Niloofar Rahmani

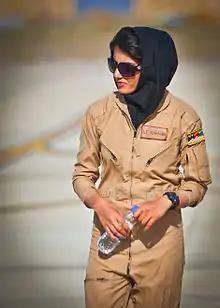
2nd Lt. Niloofar Rahmani in 2013

She enlisted in the Afghan Air Force Officer Training Program in 2010 and in July 2012 graduated as a Second Lieutenant. Throughout the program, Afghan air force doctors attempted to deem her physically unfit to fly; she was the only female candidate in the program. Two female helicopter pilots during the Soviet era, the Nabizada sisters, along with her father, served as inspiration for Rahmani's achievement.